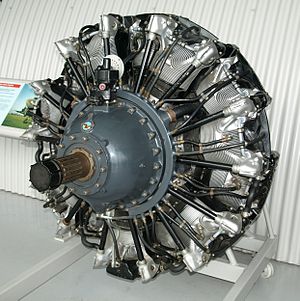
Pratt & Whitney R-1830 Twin Wasp
Pratt & Whitney R-1830 Twin Wasp var en amerikansk flymotor som var vidt udbredt i 1930erne og 1940erne. Den blev produceret af Pratt & Whitney. Det var en stjernemotor med 14 luftkølede cylindre fordelt på to rækker. Den havde et slagvolumen på 1.830 cu.in., og både boring og slaglængde var på 5,5 in. Der blev bygget i alt 173.618 R-1830 motorer, og takket være deres anvendelse i to af de mest producerede flytyper, det firemotors B-24 Liberator tunge bombefly og den tomotors DC-3/C-47 passager- og transportfly, blev der bygget flere Twin Wasps end nogen som helst anden fly-stempelmotor. En version med cylindrene opboret til 5,75 inch/146 mm, let forøget motoreffekt og andre småændringer i designet blev produceret under navnet R-2000.